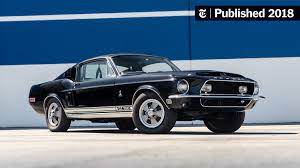
Vehicle type: Cars